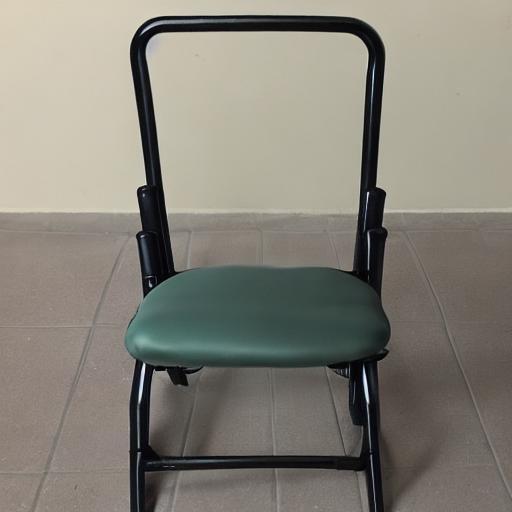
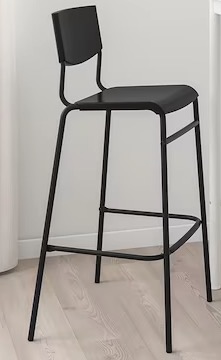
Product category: stool
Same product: no